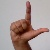
The image shows a hand gesture representing the letter 'L' in Indian Sign Language.